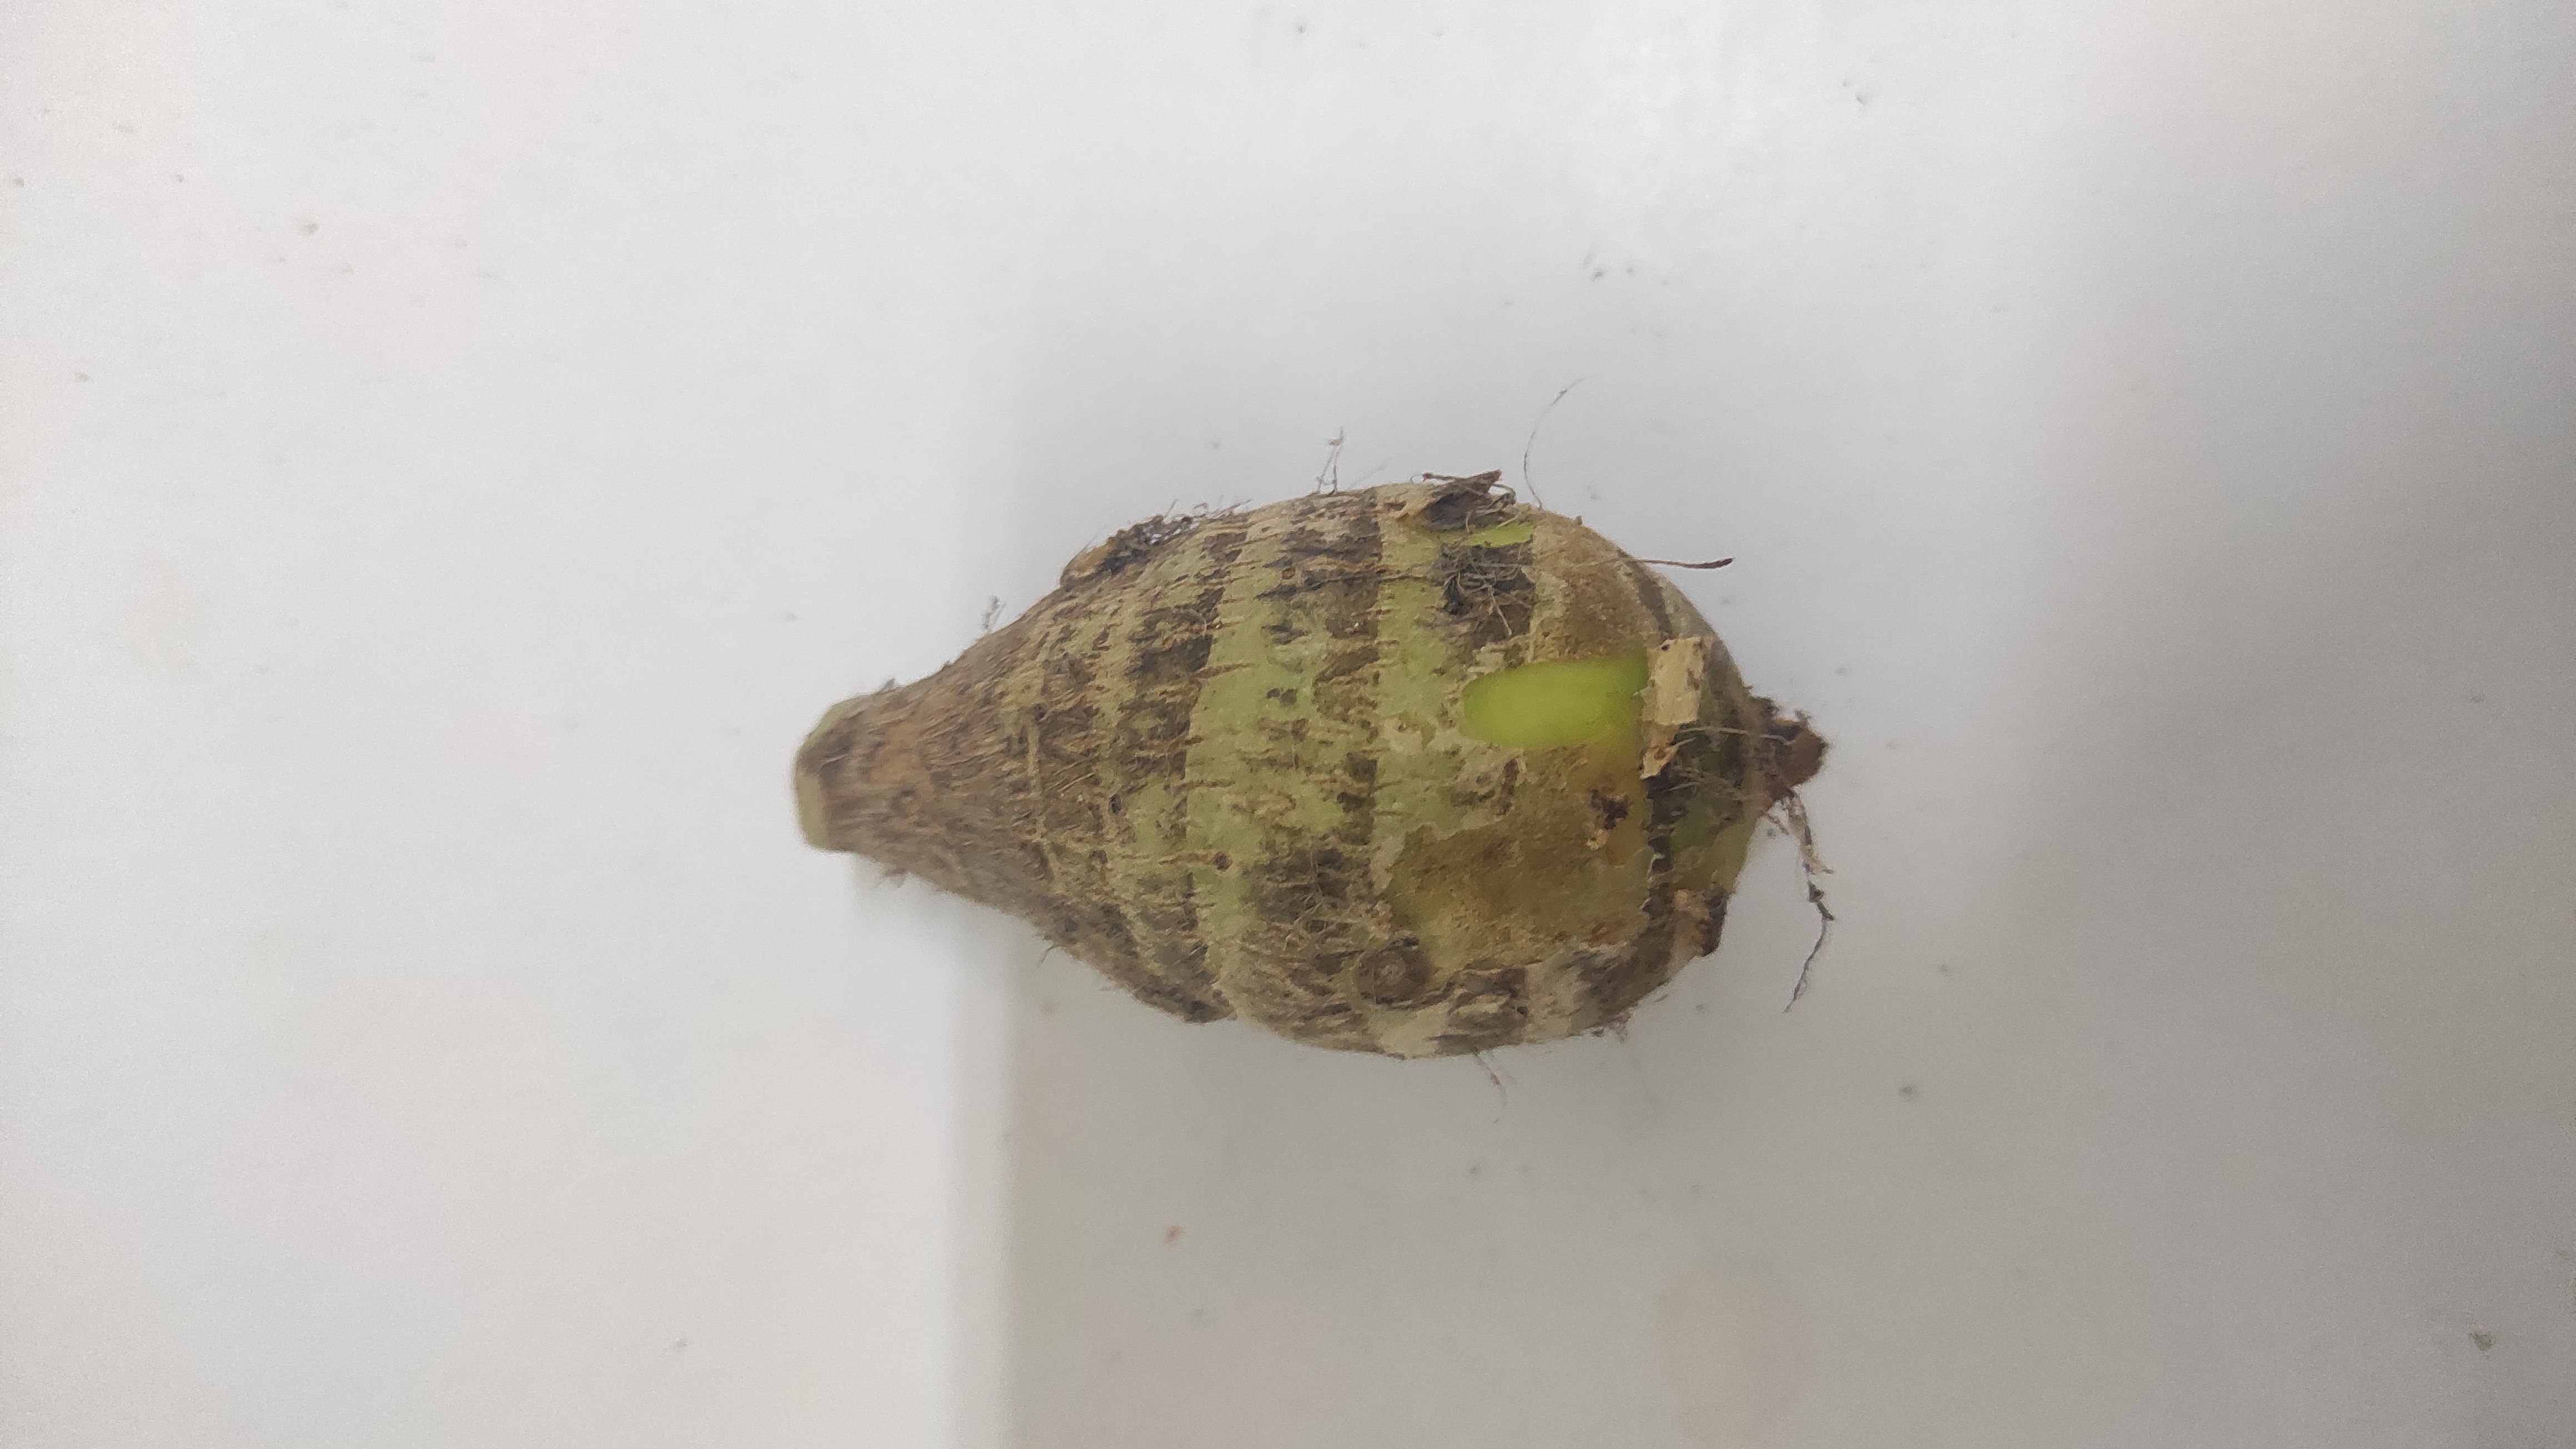
Crop: Taro root
Condition: Severely Damaged